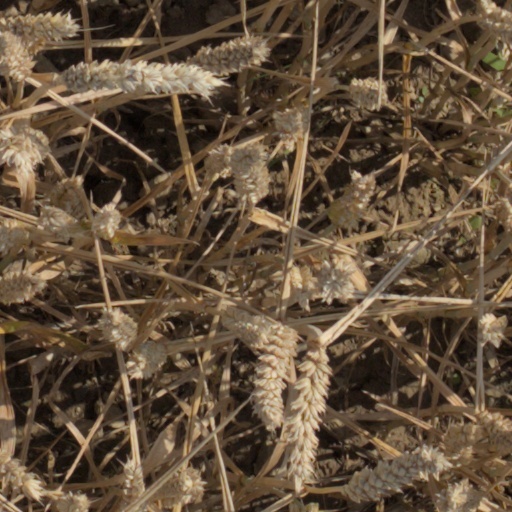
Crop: wheat